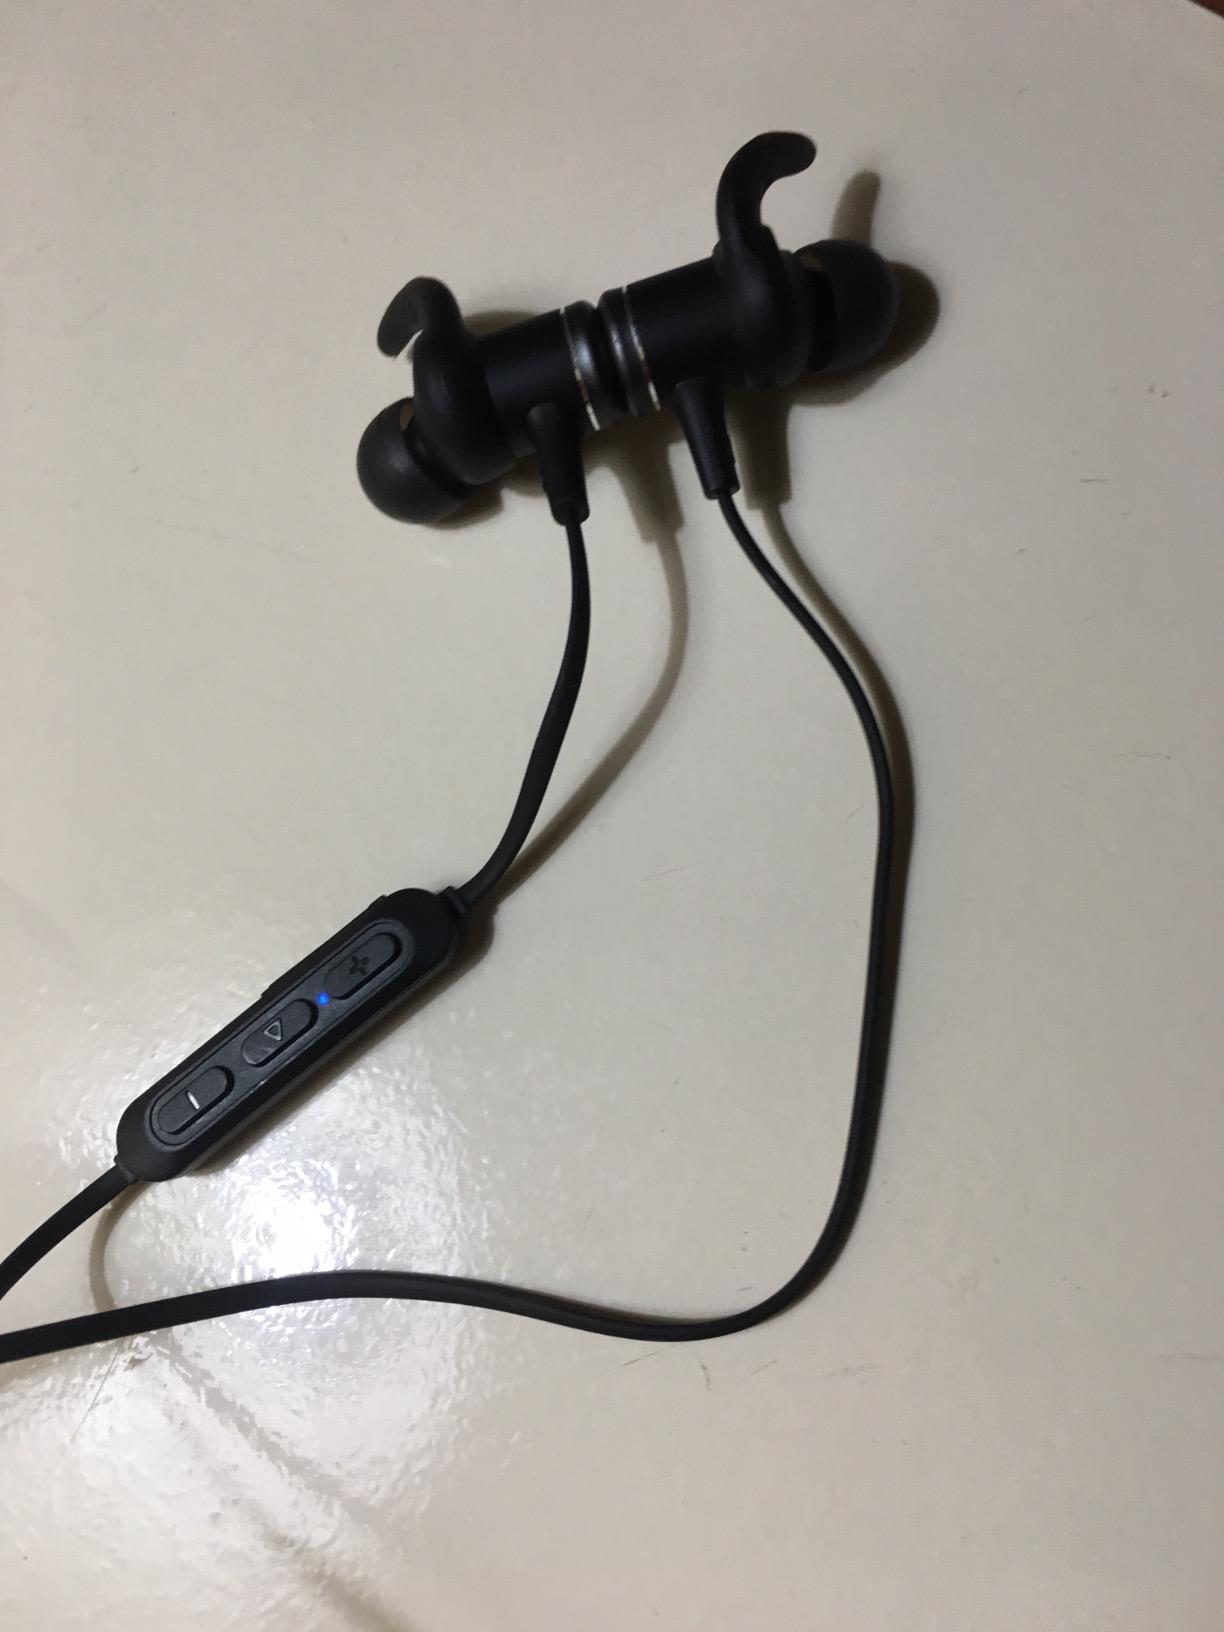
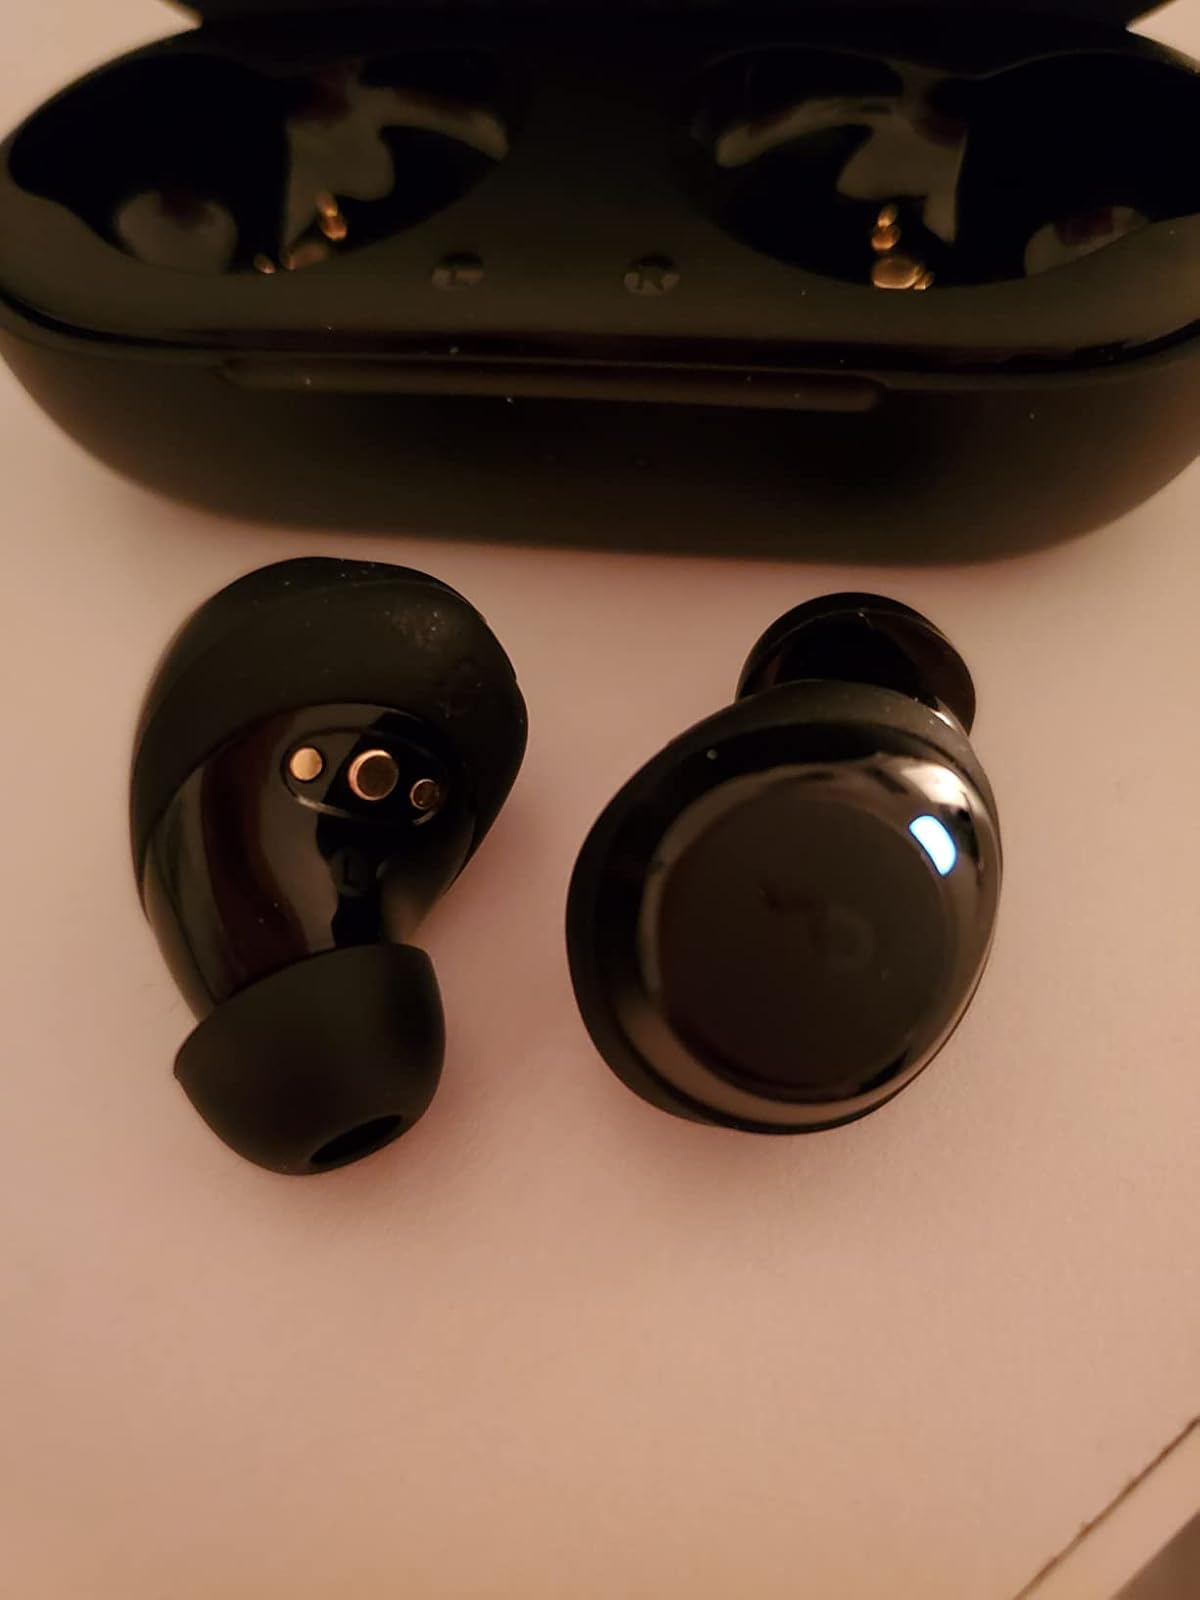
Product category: earbuds
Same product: no